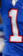
Number: 1